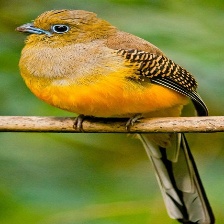
Species: ORANGE BREASTED TROGON
Scientific name: HARPACTES ORESKIOS